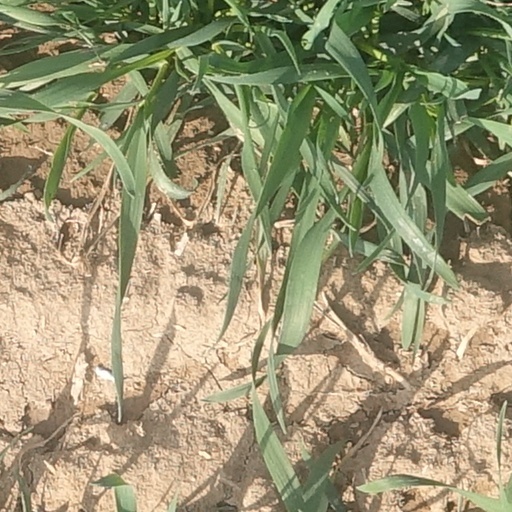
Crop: wheat